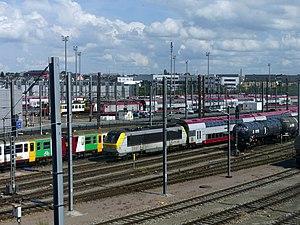
Vue de la gare de triage ferroviaire de Luxembourg, au Luxembourg.
La gare de triage de Luxembourg est une gare de triage du Luxembourg. Elle est située sur la commune de Luxembourg.